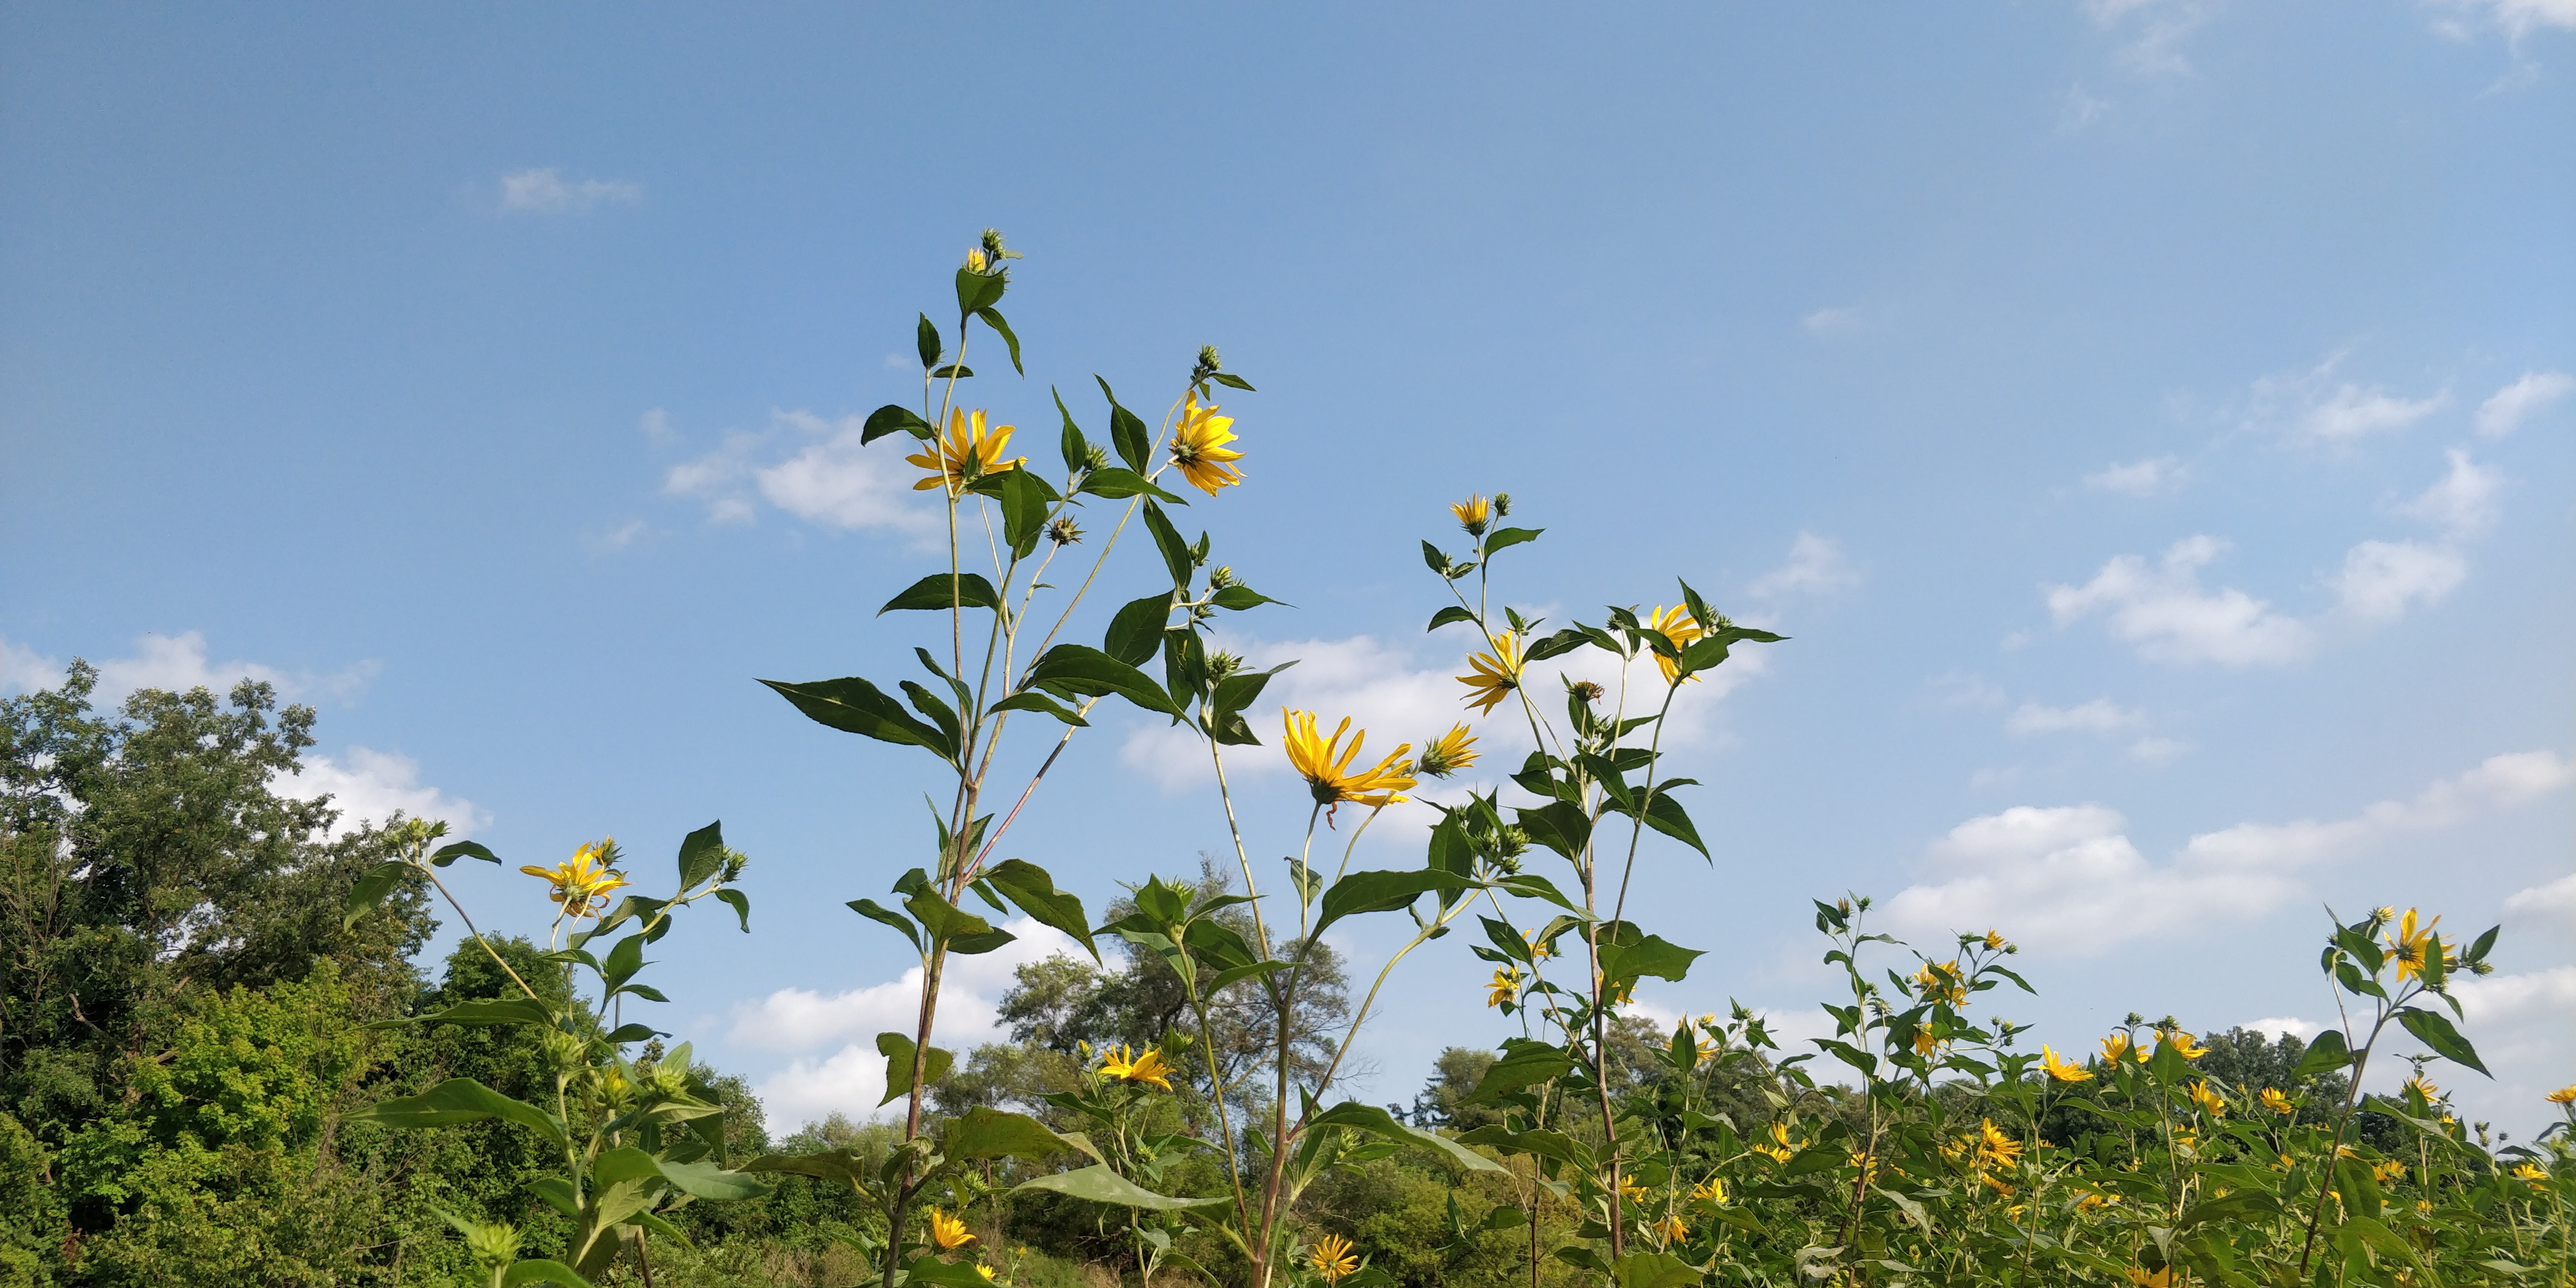
raymond, park, toronto, flower, flowering plant, plant, yellow, wildflower, tree poppy, sunflower, petal, rosa canina, rose family, rose, herbaceous plant, shrub, daisy family